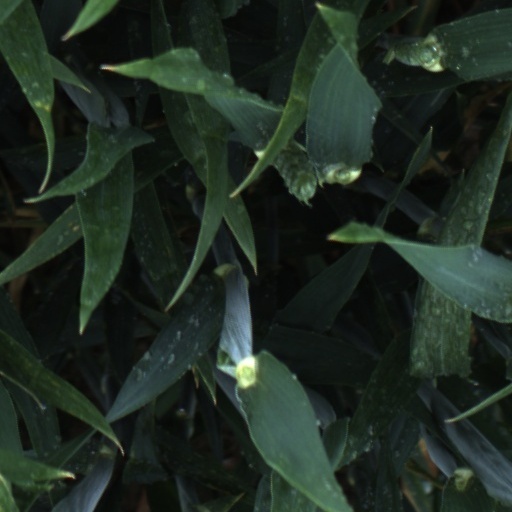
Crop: wheat